Embassy of Ukraine, Stockholm

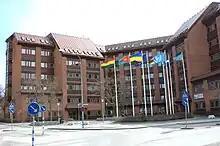
Embassy of Ukraine in Sweden

The Embassy of Ukraine in Sweden is a diplomatic mission of Ukraine in Lidingö, Stockholm, Sweden.